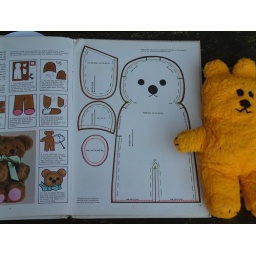
here is the bear i made from the book when i was around 8 years old ....